Arab cuisine

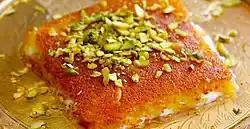
"Kanafeh" from Nablus

In addition to the two meals eaten during Ramadan (one for dinner and one for Suhur before dawn), sweets are consumed much more than usual during the month of Ramadan; sweets and fresh fruits are served between these two meals. Although most sweets are made all year-round such as "kanafeh", baklava, and "basbousa", some are made especially for Ramadan, such as "qatayef".